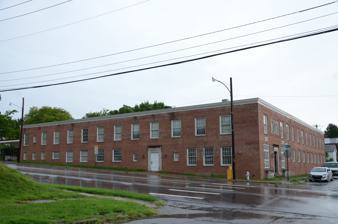
Building: Trinity Hospital (Little Rock, Arkansas)
Country: United States of America
Year built: 1931
United States historic place Trinity Hospital U.S. National Register of Historic Places U.S. Historic district Contributing property Location in Arkansas Show map of Arkansas Location in United States Show map of the United States Location Jct. of Main and 20th Sts., Little Rock, Arkansas Coordinates 34°43′46″N 92°16′26″W / 34.72944°N 92.27389°W / 34.72944; -92.27389 Area less than one acre Built 1931 ( 1931 ) Architect Maximillian F. Mayer, Herron and Rose Co. Architectural style Classical Revival, Early Commercial Part of South Main Street Residential Historic District ( ID07000436 ) NRHP reference No. 98001481 Significant dates Added to NRHP November 18, 1998 Designated CP July 12, 2007 Trinity Hospital is a historic former hospital, now a mixed-used commercial and residential building, at 20th and Main Streets in Little Rock, Arkansas .  It is a two-story brick structure, roughly square in shape with a central courtyard and an ell projecting from its southern side.  It was designed by local architect Maximilian F. Mayer and built in 1924, with restrained Classical Revival elements.  The building is historically notable as the first place in Arkansas where the now-common health maintenance organization methods of funding and delivering health care were implemented.  The building now houses the offices of a non-profit and low-income housing. The building was listed on the National Register of Historic Places in 1998. See also National Register of Historic Places listings in Little Rock, Arkansas References